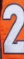
Number: 2